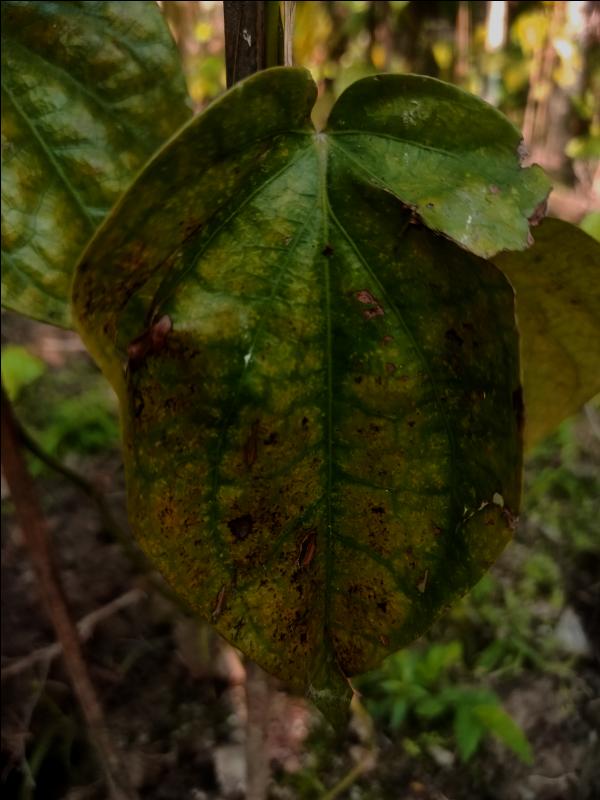
Label: Fungal_Brown_Spot_Disease